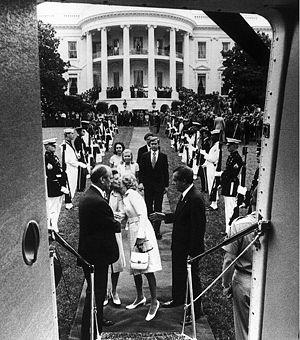
Richard Nixon quittant la Maison Blanche après sa démission - Gerald Ford le remplacera (1974).
Le scandale du Watergate est une affaire d'espionnage politique qui aboutit, en 1974, à la démission de Richard Nixon, alors président des États-Unis. L'affaire aux multiples ramifications commence en 1972 avec l'arrestation, à l'intérieur de l'immeuble du Watergate, de cambrioleurs dans les locaux du Parti démocrate à Washington. Les investigations menées par des journalistes et une longue enquête du Sénat américain finiront par lever le voile sur des pratiques illégales de grande ampleur au sein même de l'administration présidentielle.